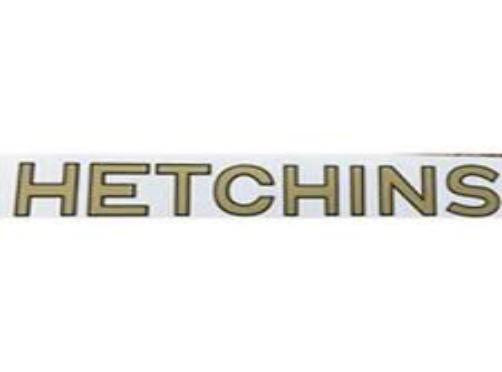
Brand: hetchins
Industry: Transportation